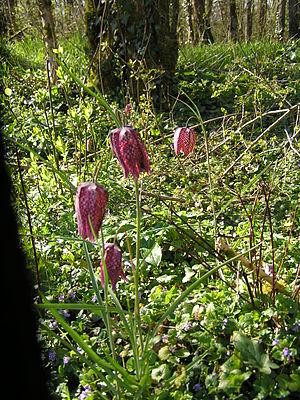
Le site Natura 2000 de la vallée de l’Antenne est une zone spéciale de conservation située en Charente-Maritime et en Charente, dans la vallée de l’Antenne, affluent de rive droite de la Charente. Il couvre l’ensemble de la rivière et la majeure partie de ses affluents, dont le Briou.
Nercillac est une commune du Sud-Ouest de la France située dans le département de la Charente.